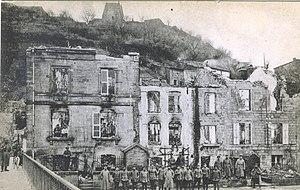
Dun-sur-Meuse est une commune française située dans le département de la Meuse, en région Grand Est.